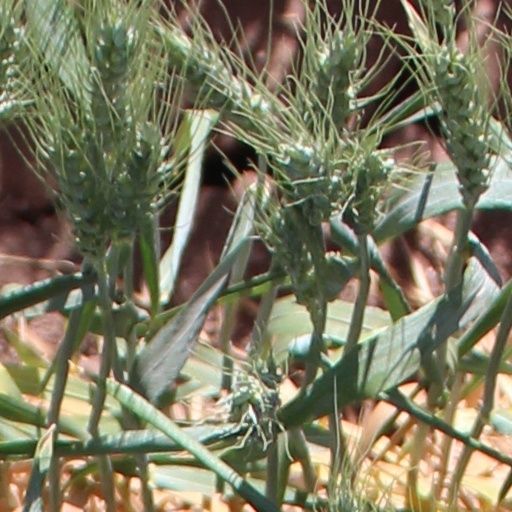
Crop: wheat